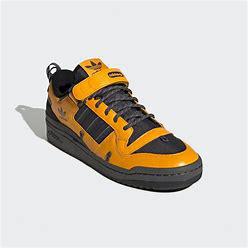
Brand: adidas
Model: originals Adidas Originals Forum 84